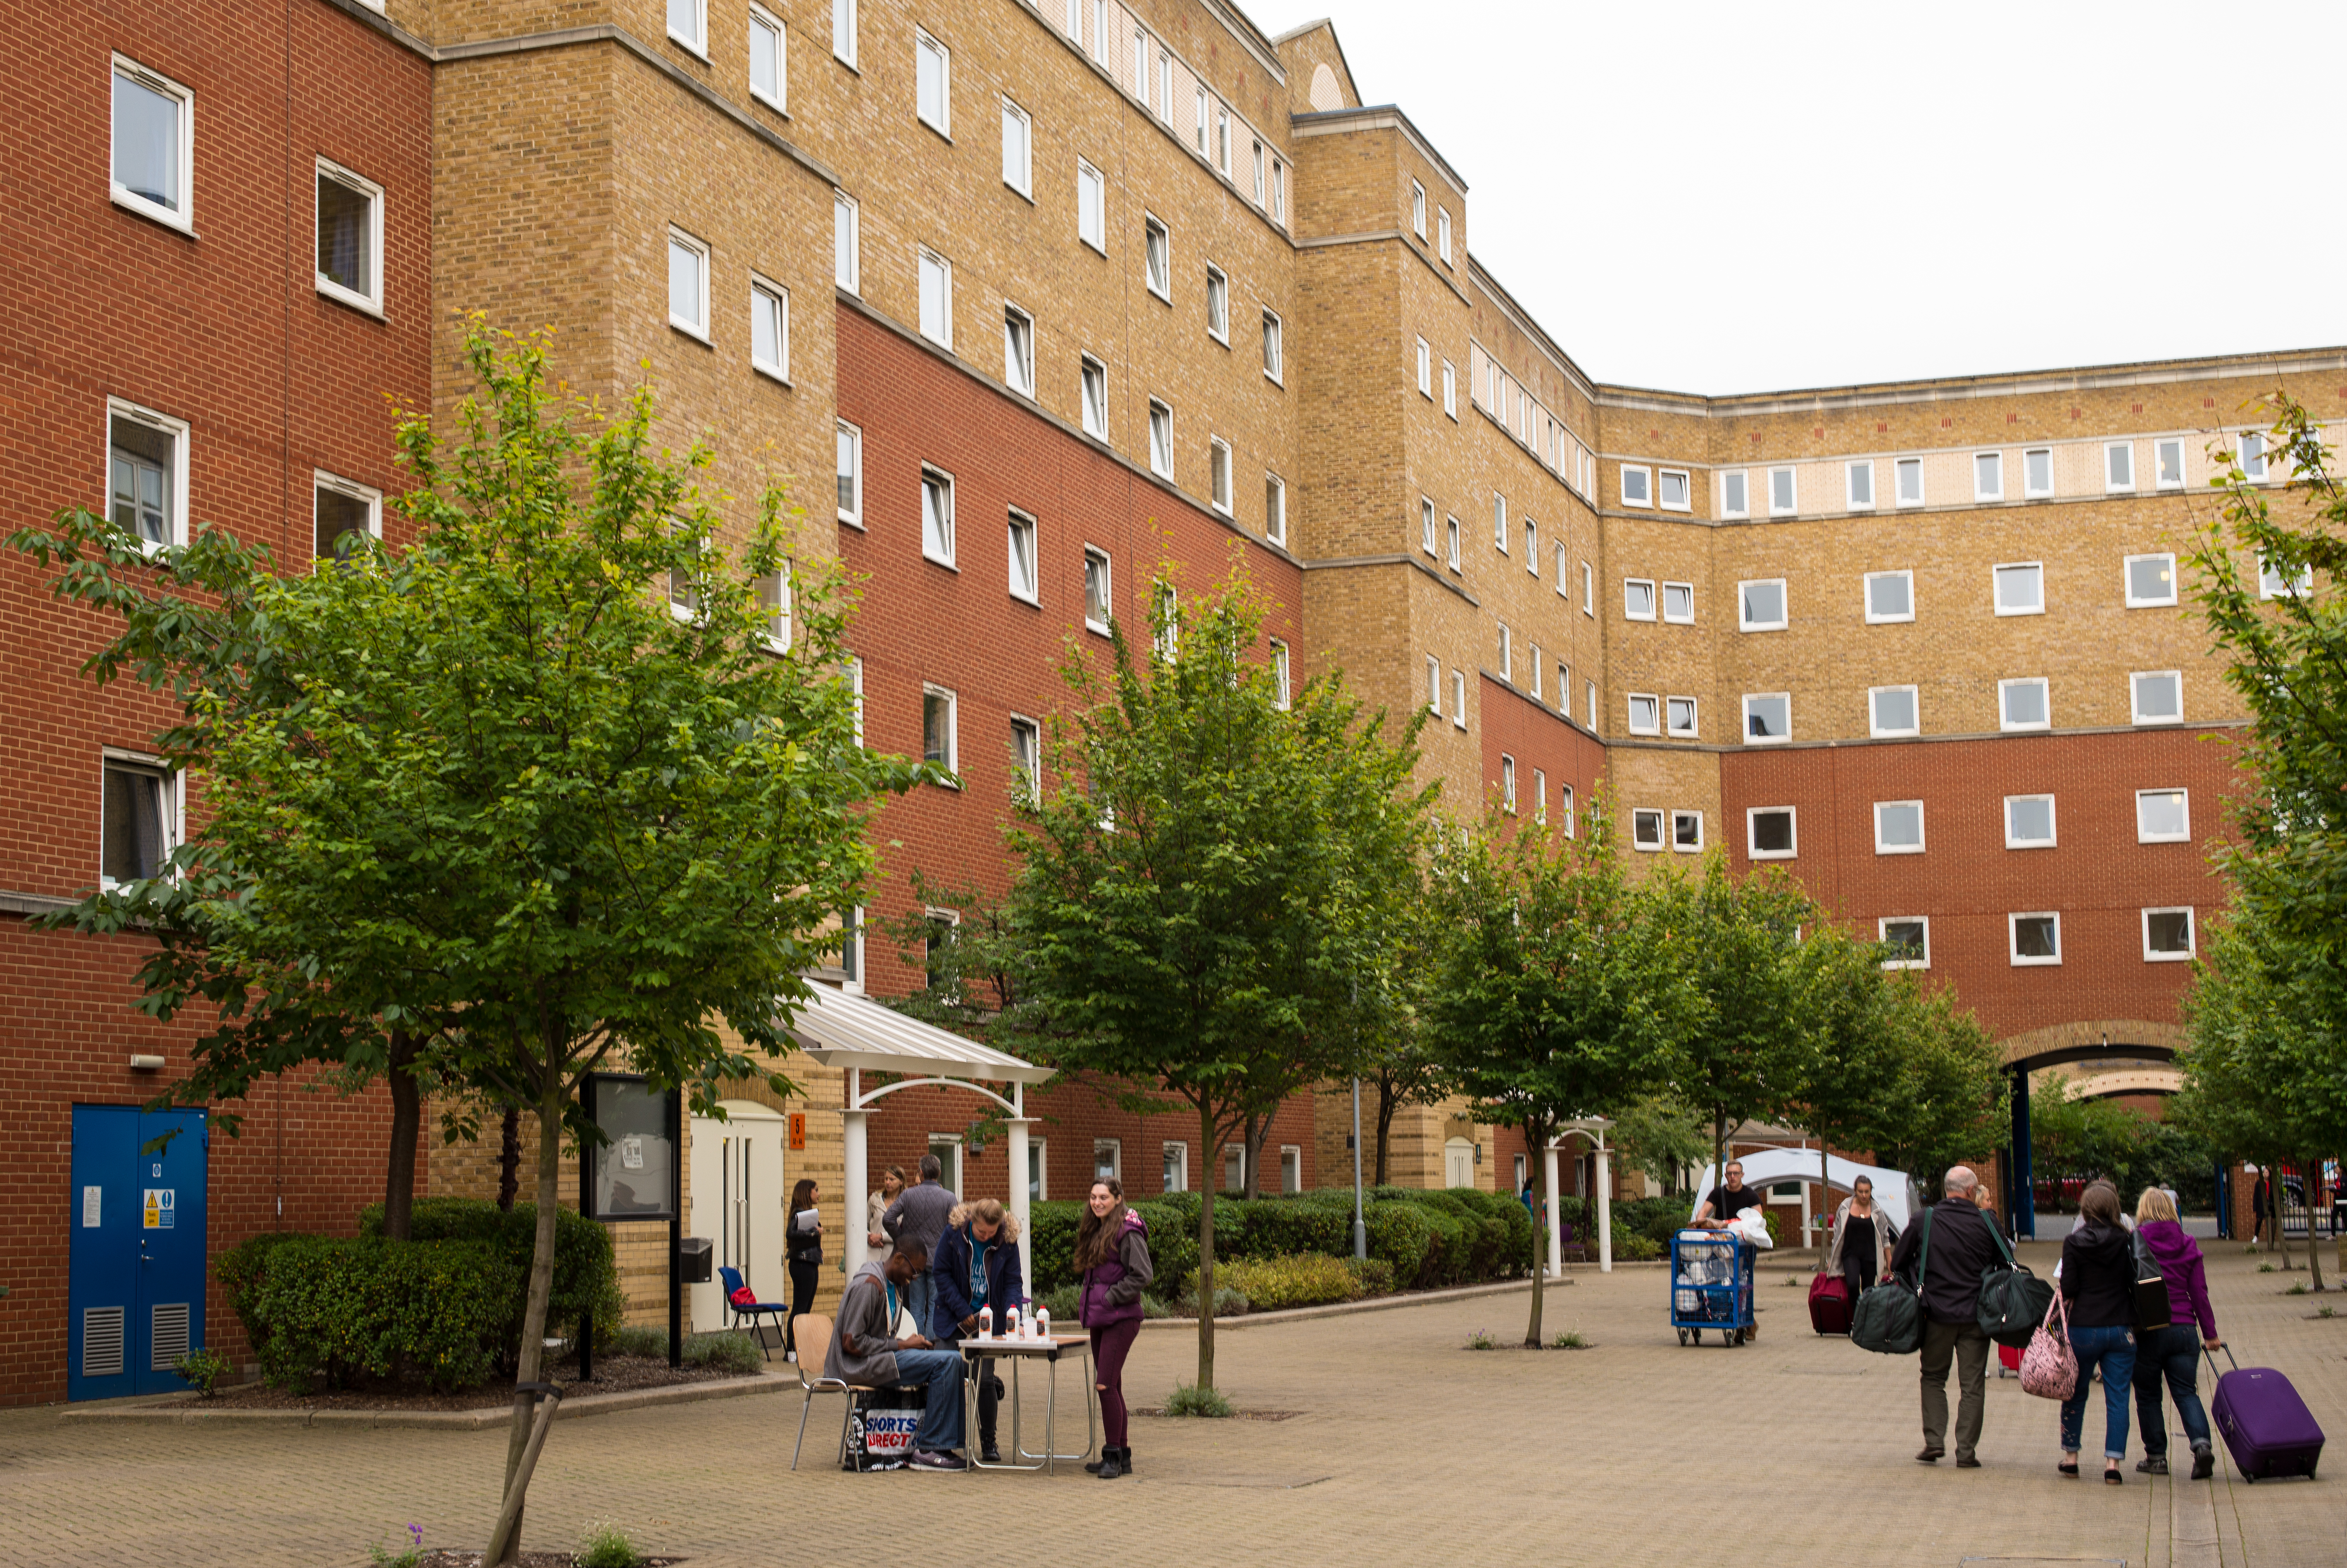
street, town, building, city, downtown, europe, plaza, public space, uk, england, london, m, great, 50, school, town square, campus, united, kingdom, leica, 240, summilux, kings, college, dover, accommodation, neighbourhood, shopping mall, residential area, human settlement